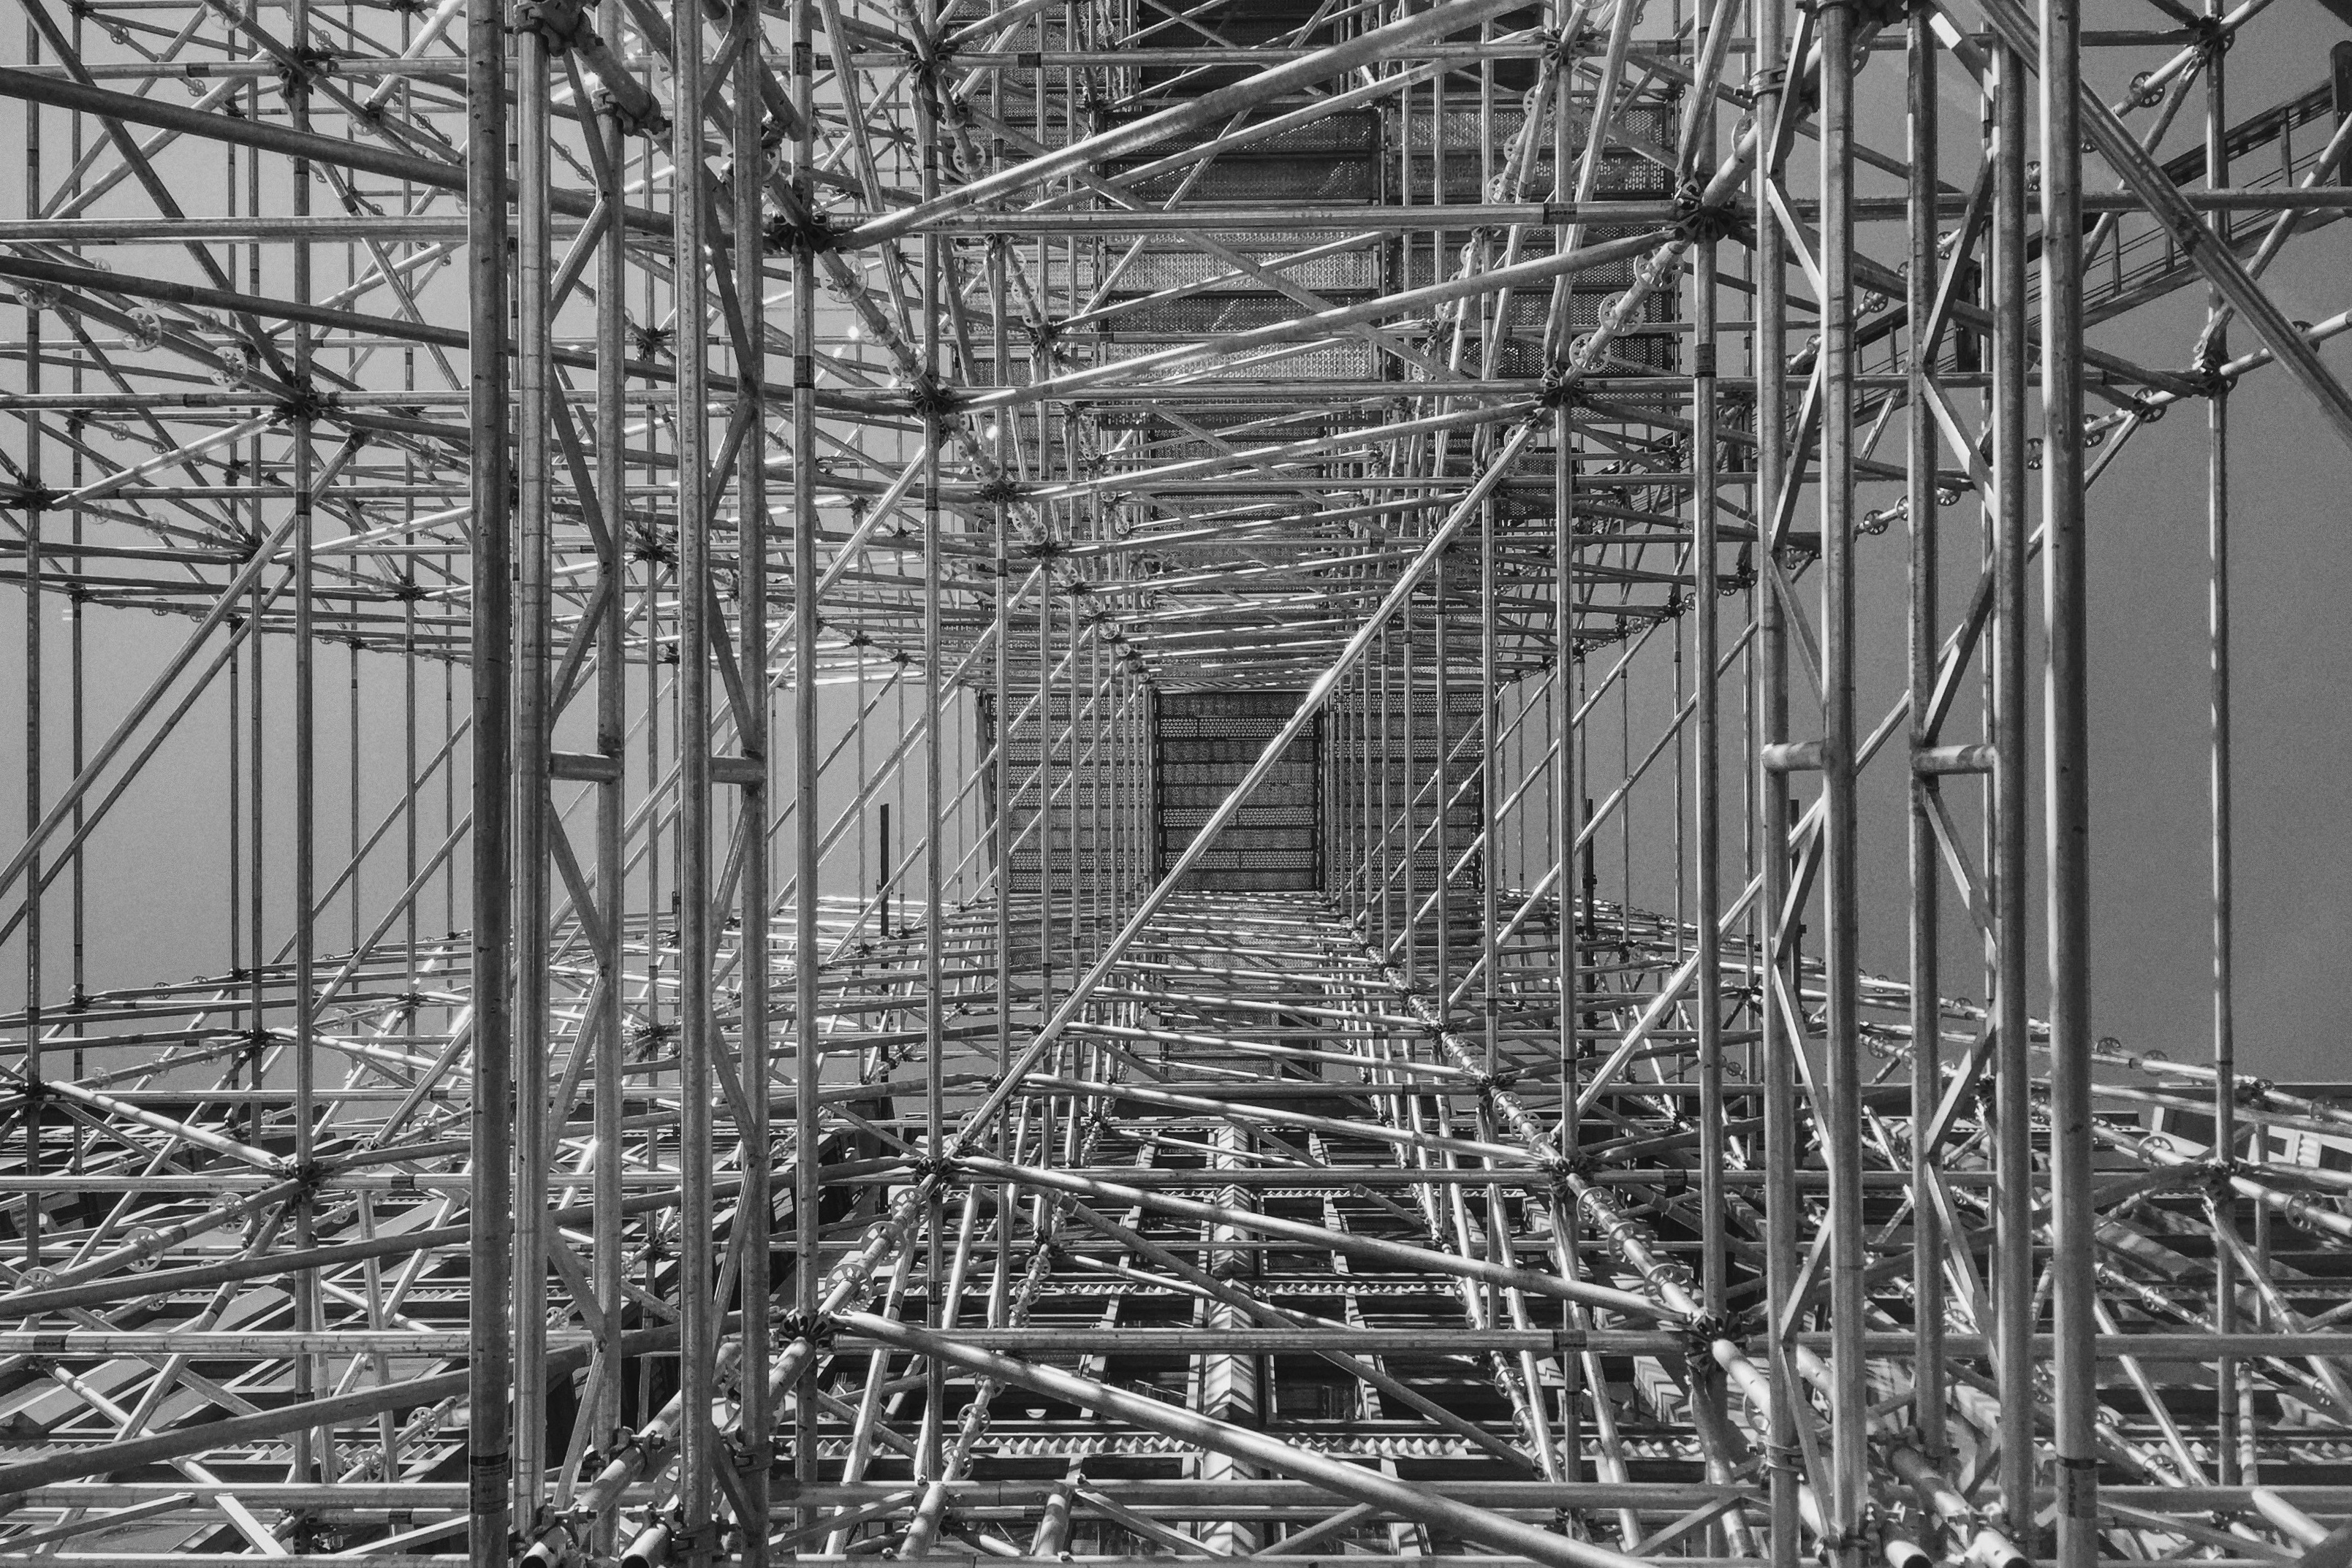
fence, black and white, structure, line, electricity, monochrome, scaffolding, iron, monochrome photography, outdoor structure, wire fencing